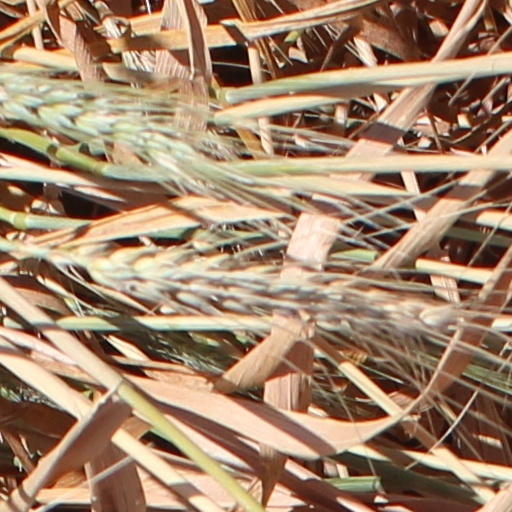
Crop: wheat